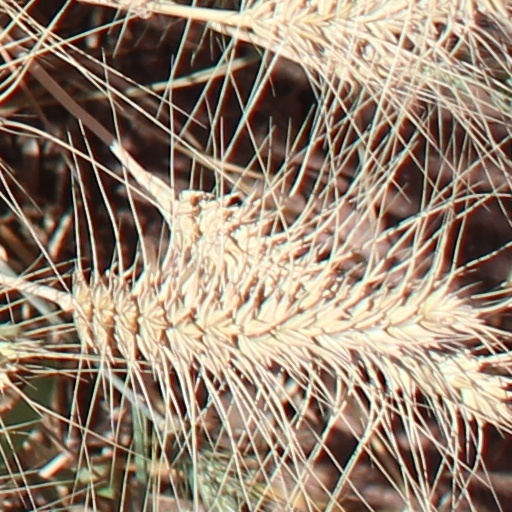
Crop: wheat